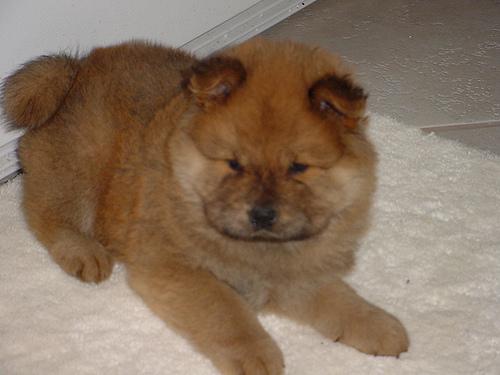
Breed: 329-n000119-chow